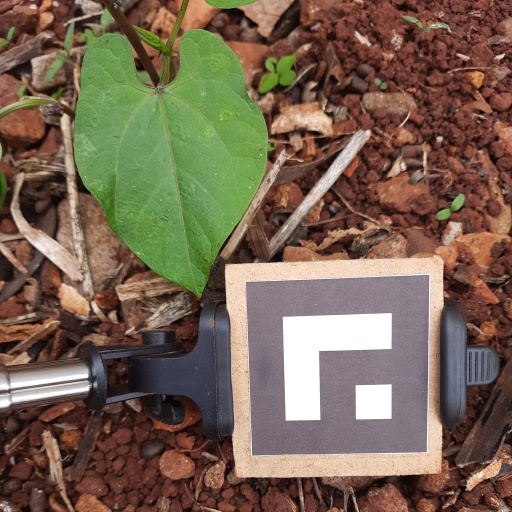
Observations: wavy surface, no eating holes, under shade